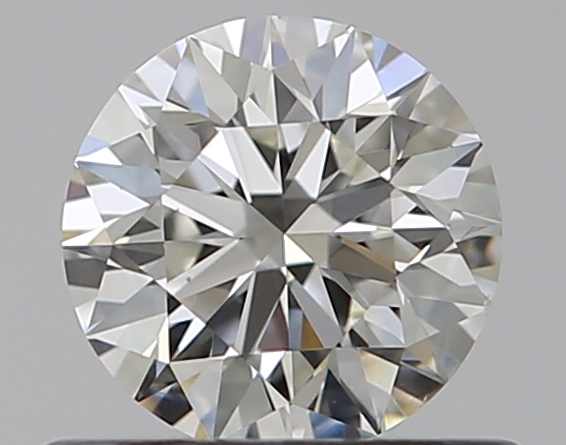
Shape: round
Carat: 0.5
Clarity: VS2
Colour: I
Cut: EX
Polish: EX
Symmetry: EX
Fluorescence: N
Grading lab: GIA
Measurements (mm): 5.06 x 5.08 x 3.18